Katherine, Northern Territory

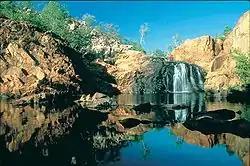
Edith Falls at the end of the wet season

Katherine is located south of Darwin, and is situated on the banks of the Katherine River, which is part of the Daly River system. The upper reaches rise into the Arnhem Land escarpment and Kakadu, to the northeast.